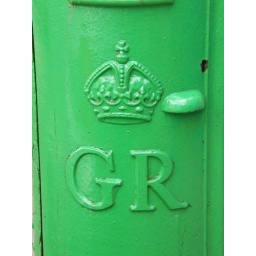
Used for msh &amp;quot;the other colour&amp;quot;, these boxes are red in Britain but over in Ireland they are green; the other colour.